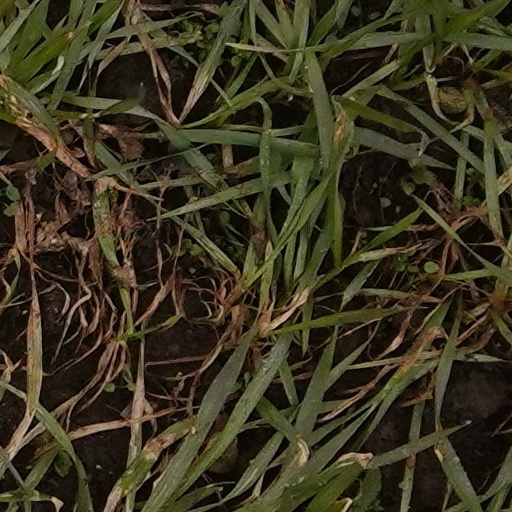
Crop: wheat